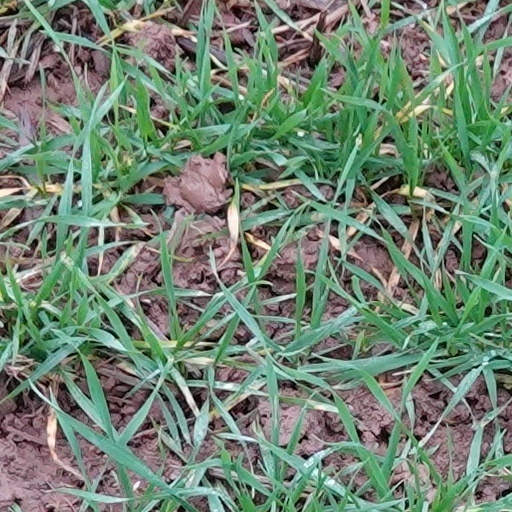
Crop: wheat